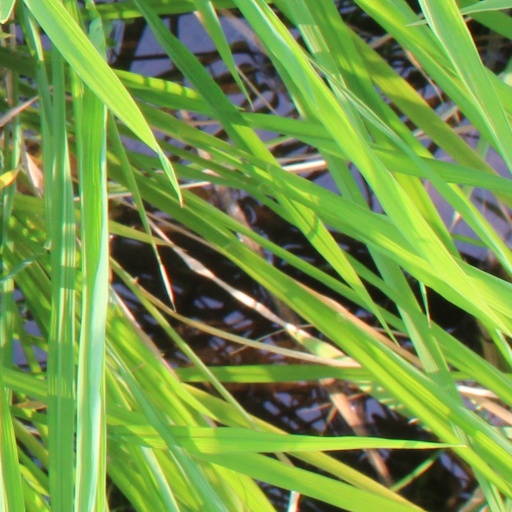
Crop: rice